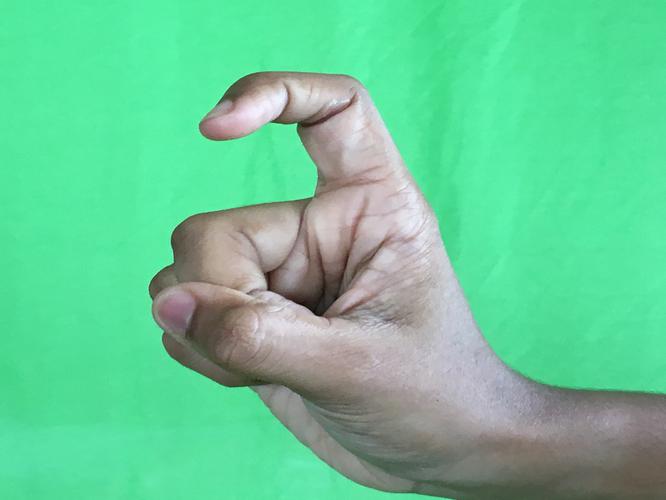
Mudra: Tamarachudam
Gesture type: single_hand